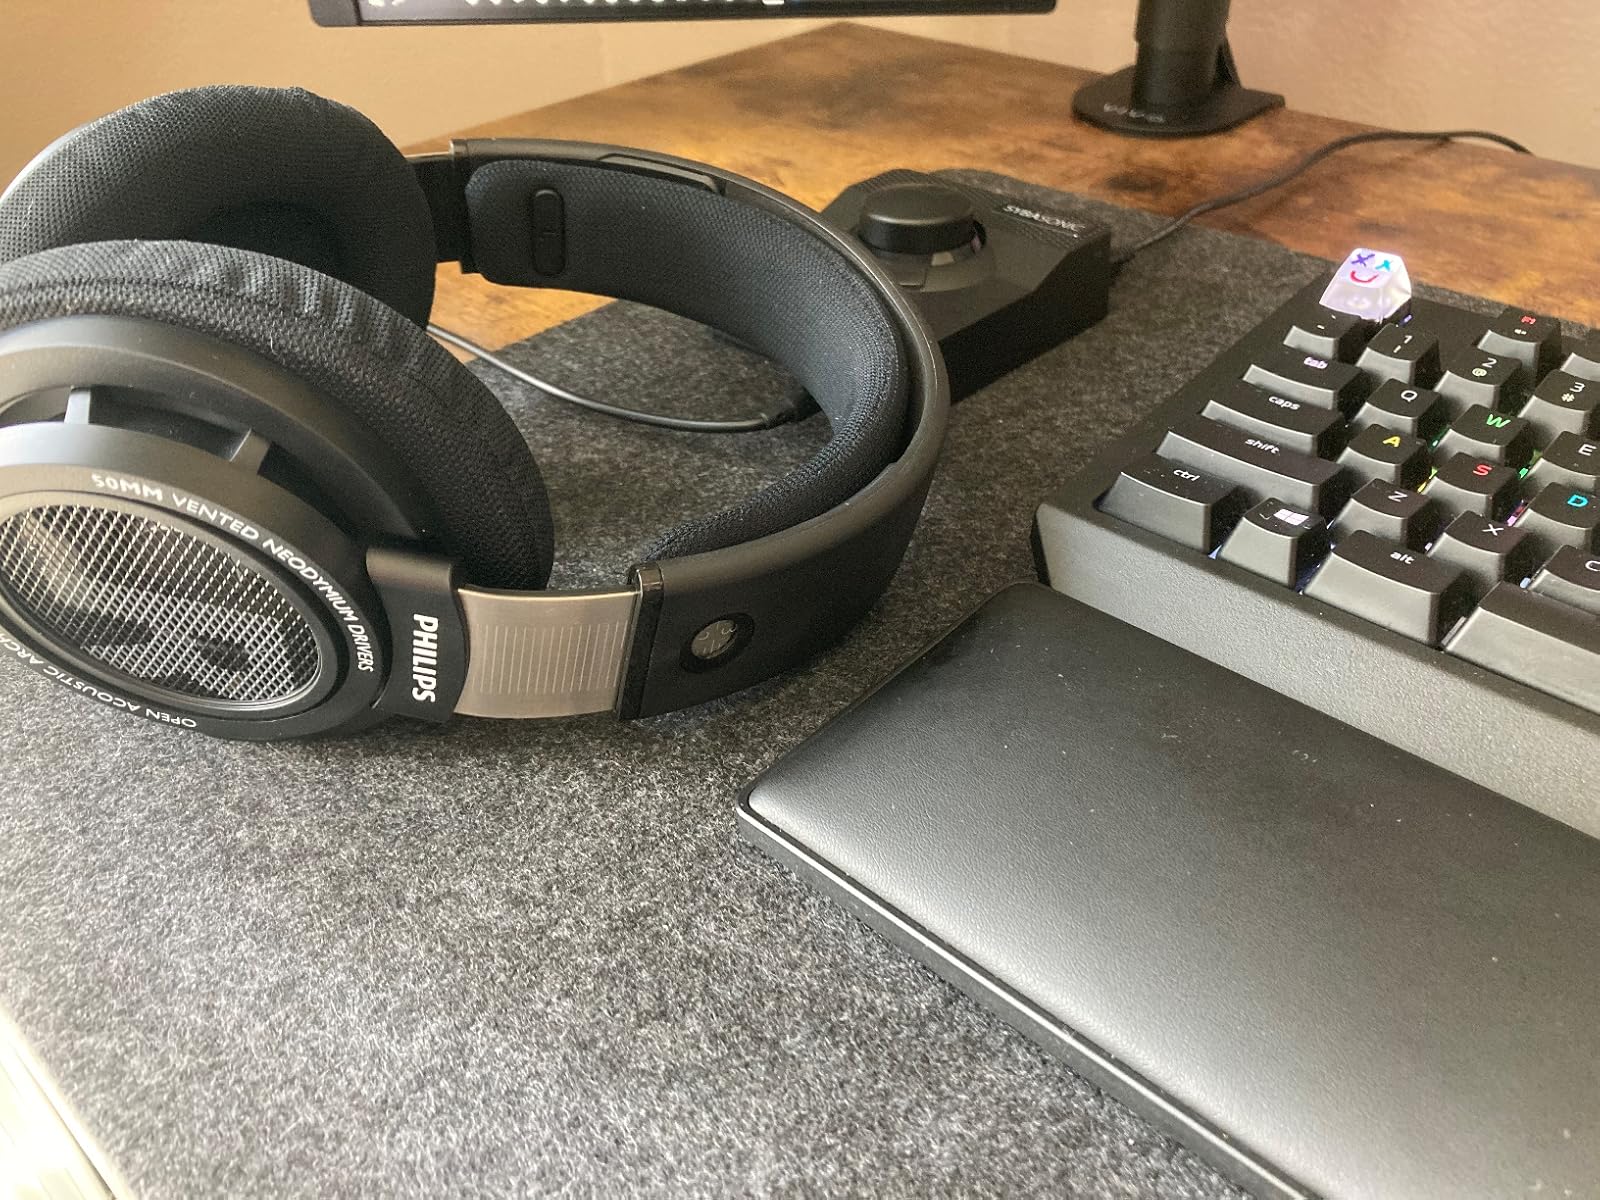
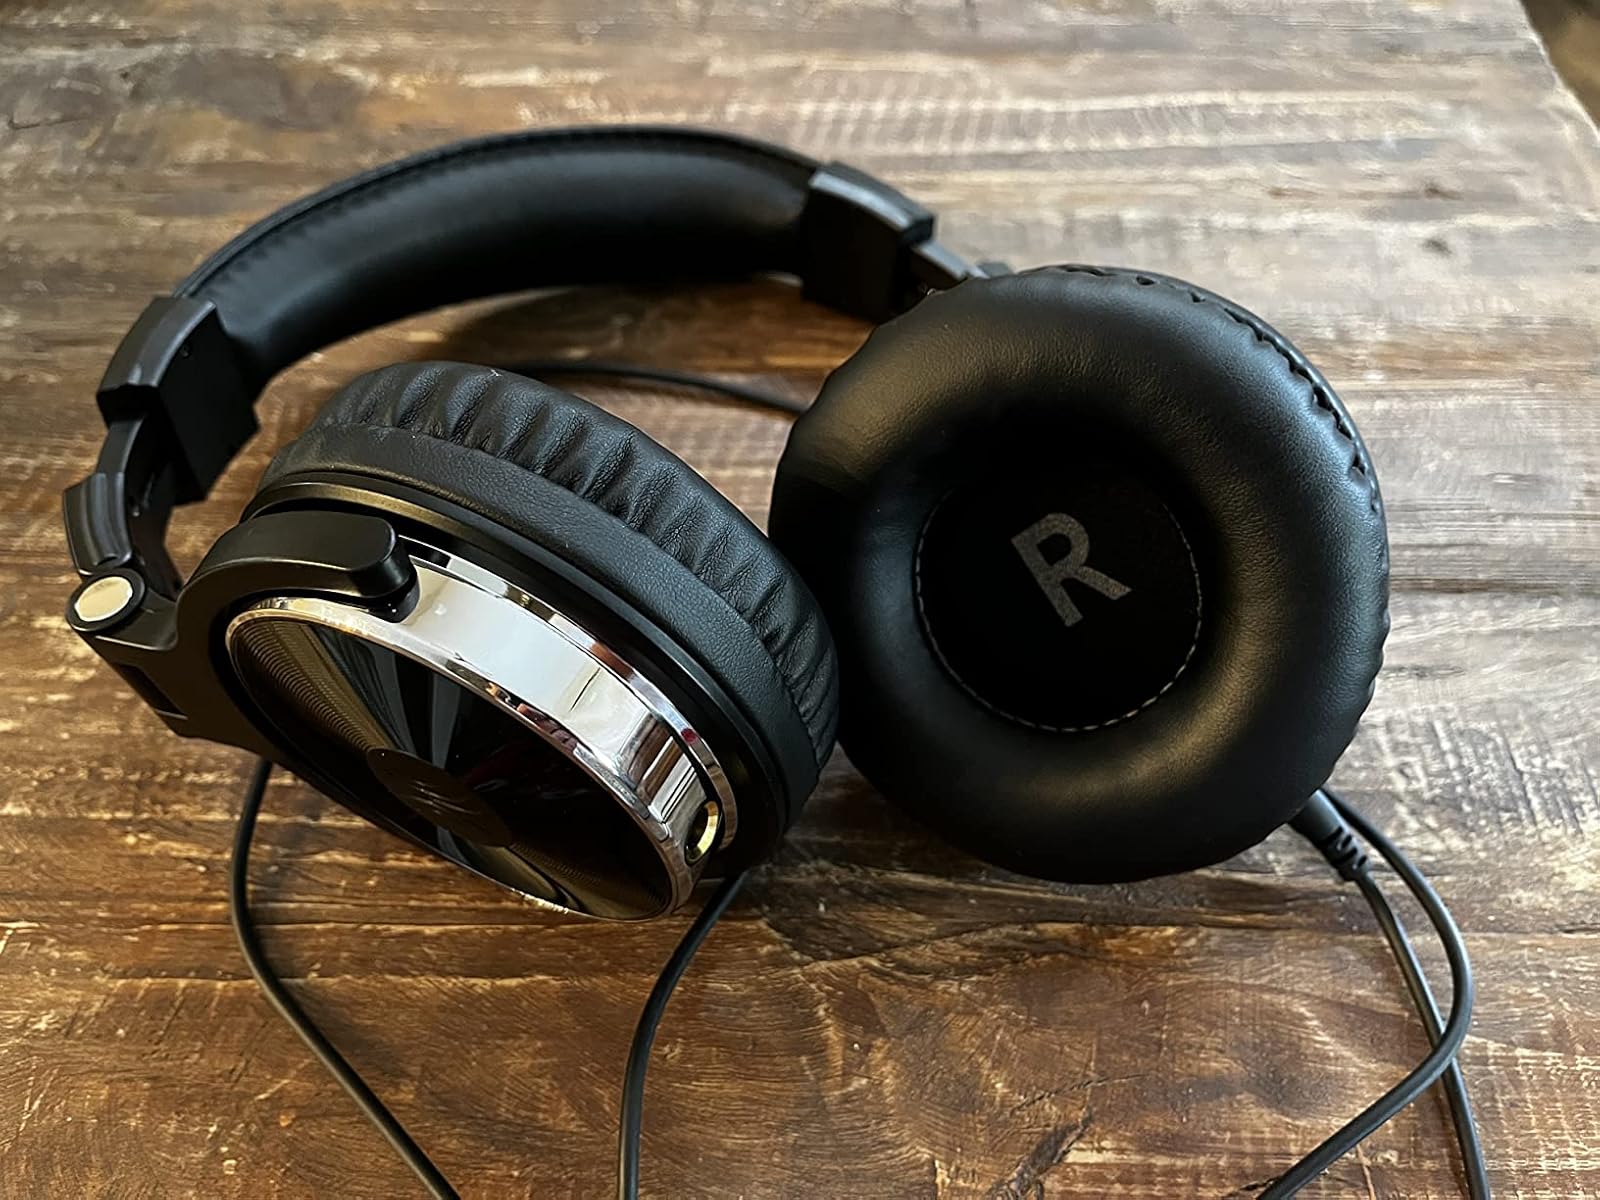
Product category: headphones
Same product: no